Central Indian campaign of 1858

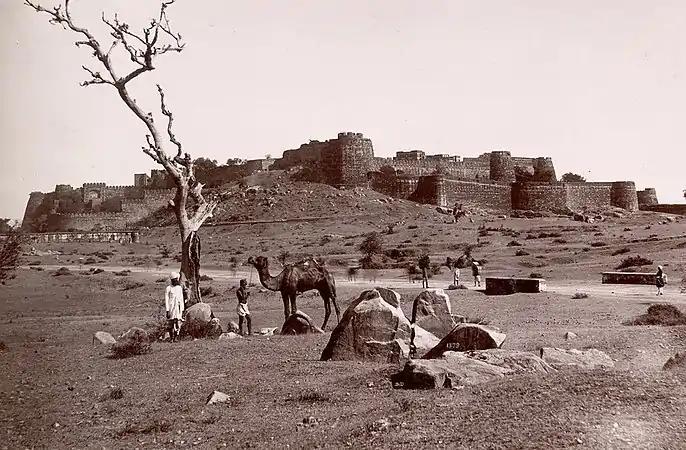
Jhansi Fort

Rose assembled his forces at Madanpur then advanced towards Jhansi by two routes, each column capturing and destroying numerous forts. When the British forces finally arrived at Jhansi they found that the city was well defended and the fort had heavy guns which could fire over the town and nearby countryside. Rose demanded the surrender of the city; if this was refused it would be destroyed. After due deliberation the Rani issued a proclamation. "We fight for independence. In the words of Lord Krishna, we will if we are victorious, enjoy the fruits of victory, if defeated and killed on the field of battle, we shall surely earn eternal glory and salvation." Rose ignored instructions from the Commander in Chief to detach forces to assist two "loyal" Rajahs, and laid siege to Jhansi on 24 March. The bombardment was met by heavy return fire and the damaged defences were repaired.